Acute proliferative glomerulonephritis

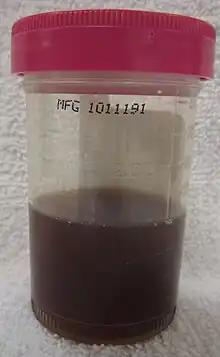
Hematuria

Acute proliferative glomerulonephritis (post-streptococcal glomerulonephritis) is caused by an infection with streptococcus bacteria, usually three weeks after infection, usually of the pharynx or the skin, given the time required to raise antibodies and complement proteins. The infection causes blood vessels in the kidneys to develop inflammation, this hampers the renal organs ability to filter urine. Acute proliferative glomerulonephritis most commonly occurs in children.